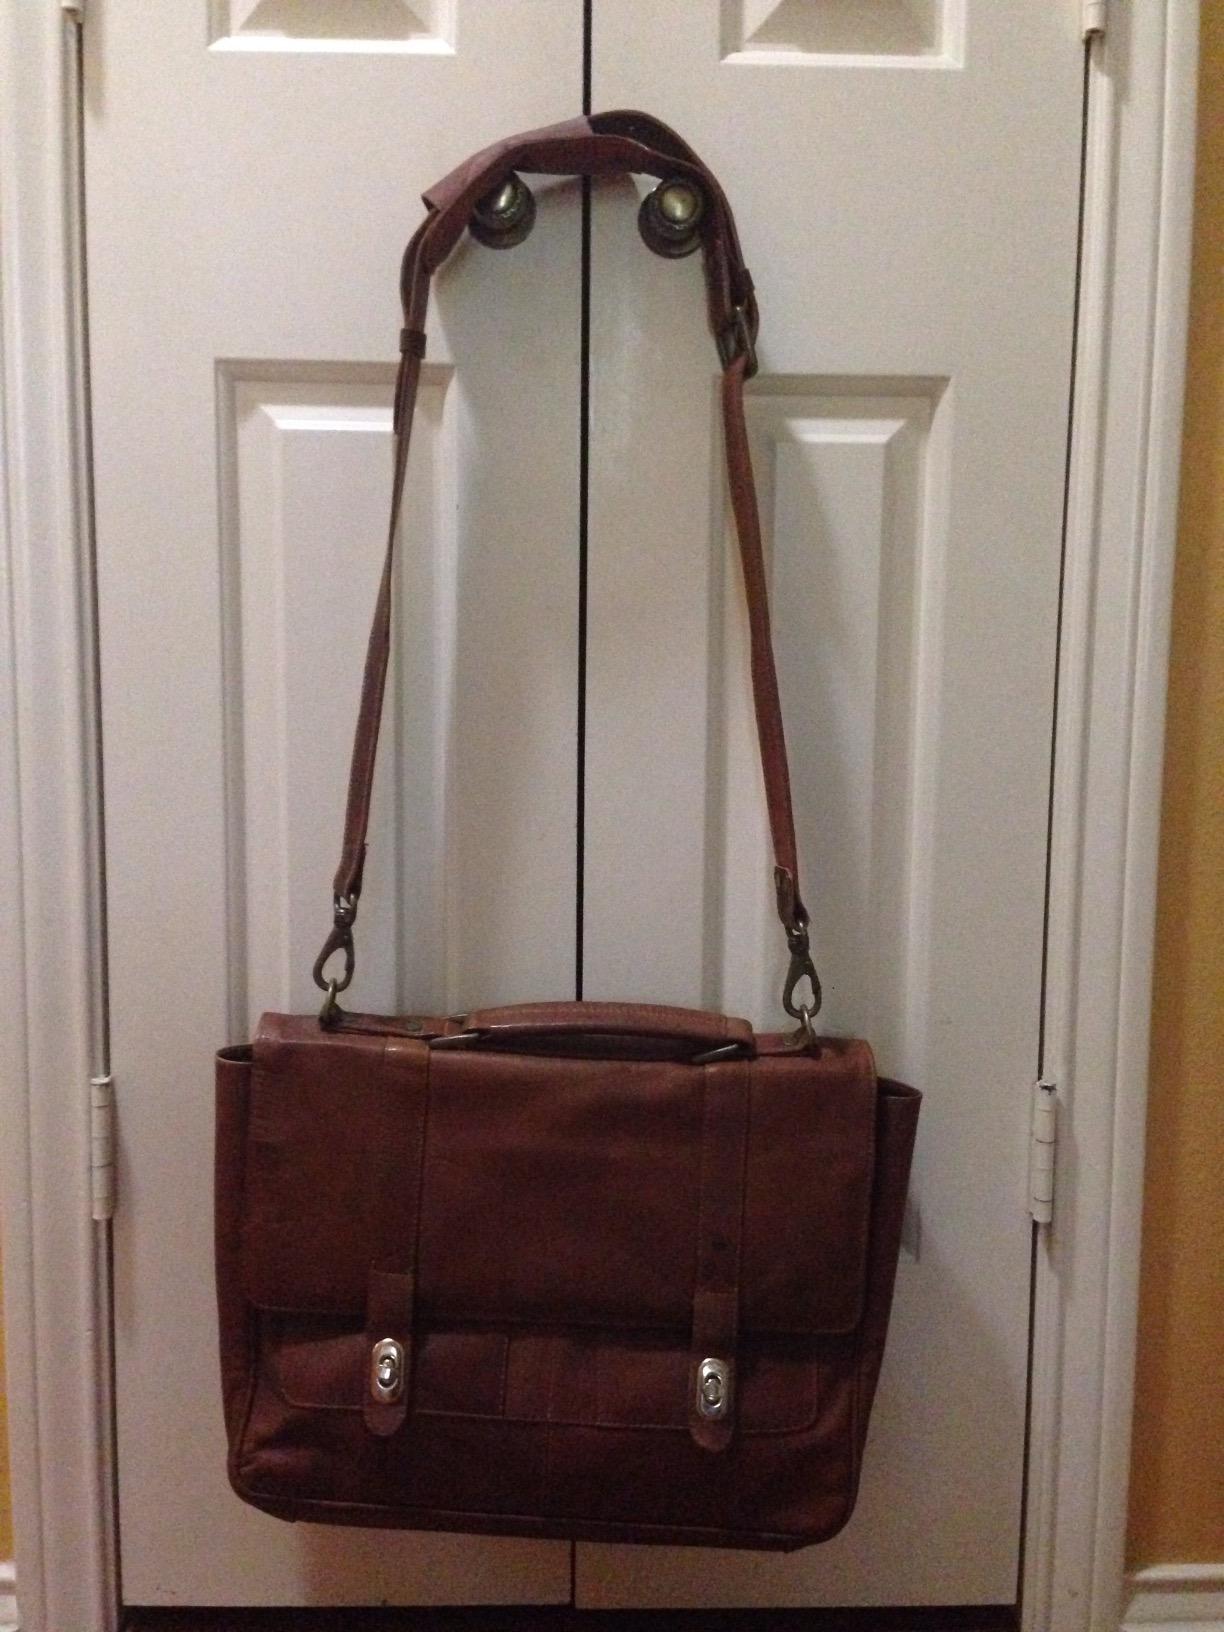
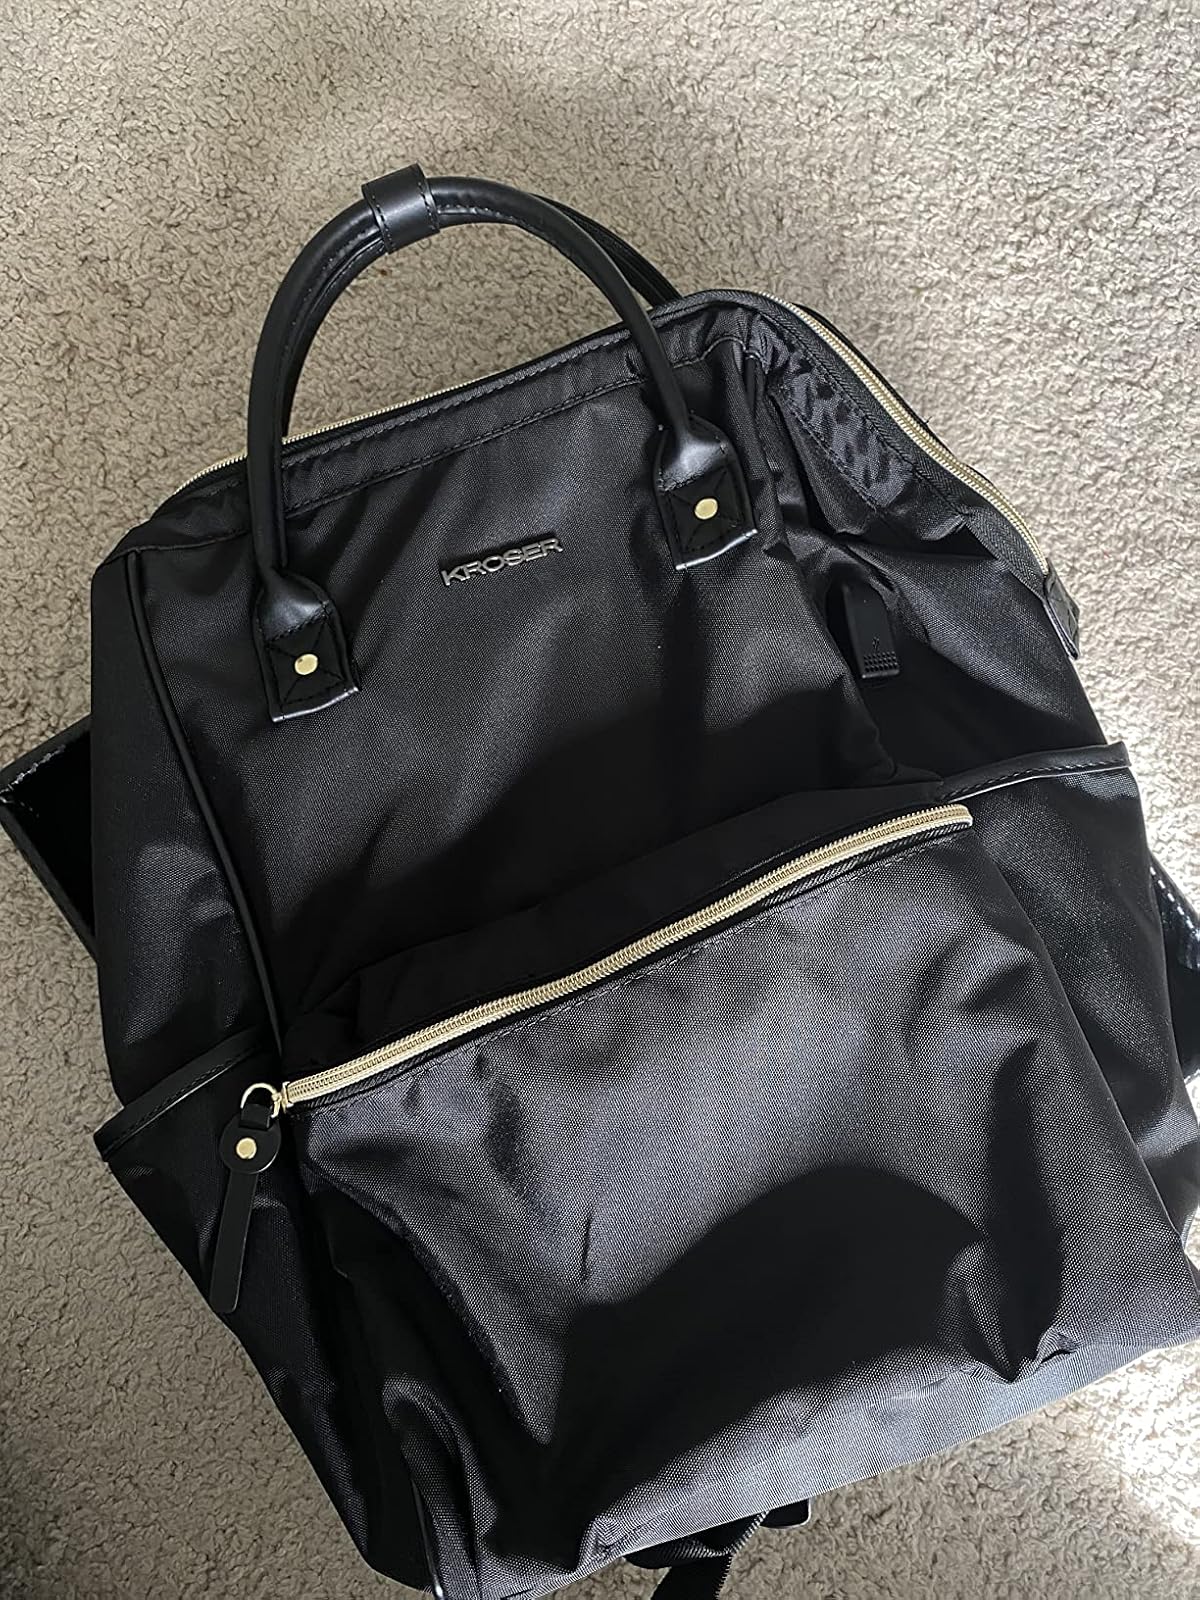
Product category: bag
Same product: no